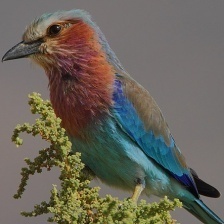
Species: LILAC ROLLER
Scientific name: CORACIAS CAUDATUS